Fourth Creek Congregation

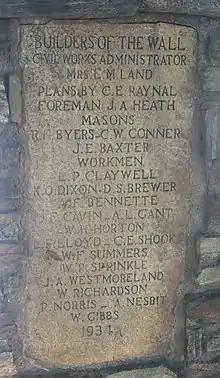
Plaque commemorating the building of the wall in 1934 around the Fourth Creek Burying Grounds

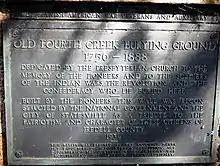
Tablet commemorating the construction of the wall around the Old Fourth Creek Burying Ground in 1934

The Fourth Creek Burying Ground, also called Fourth Creek or Old Fourth Creek Burying Grounds was used by the Fourth Creek Congregation and is located near the original church building. There are 600 marked graves – the oldest known burial being that of Margaret Archibald who died in July 1759. In addition, there are six more graves with dates between 1762 and 1767. The cemetery contains the remains of many of the founding fathers of Statesville and Iredell County. The Fourth Creek Congregation built a rock wall around the cemetery sometime between 1790 and 1800. This rock wall still stands today. The cemetery expanded from its original size to . When the city of Statesville was incorporated in 1847, a large granite boulder was placed in the northeast corner. The cemetery served as the city cemetery until the 1880s when it contained an estimated 1,200 graves. In 1887, the city of Statesville created a new city cemetery, Oakwood cemetery. The First Presbyterian Church conveyed Fourth Creek Cemetery to the city of Statesville in 1933, on condition that “the city accept and maintain the same as a memorial cemetery to be designated as "Fourth Creek Memorial Burying Ground" and be preserved in perpetuity as a memorial to pioneers and soldiers buried there.” In 2018, The First Presbyterian Church, Statesville, funded a ground penetrating radar study of the cemetery to attempt to identify the number of burials.